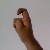
The image shows a hand gesture representing the letter 'X' in Indian Sign Language.